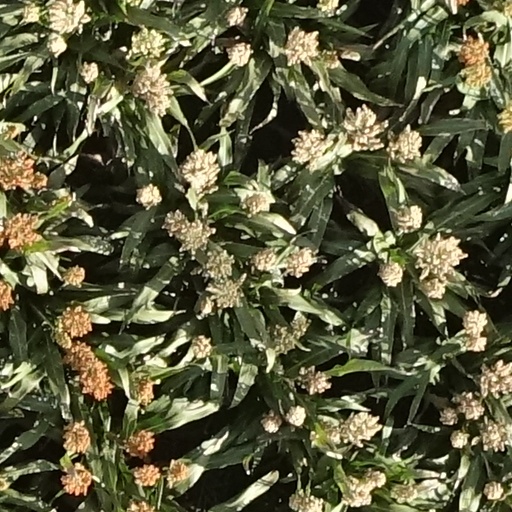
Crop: sorghum